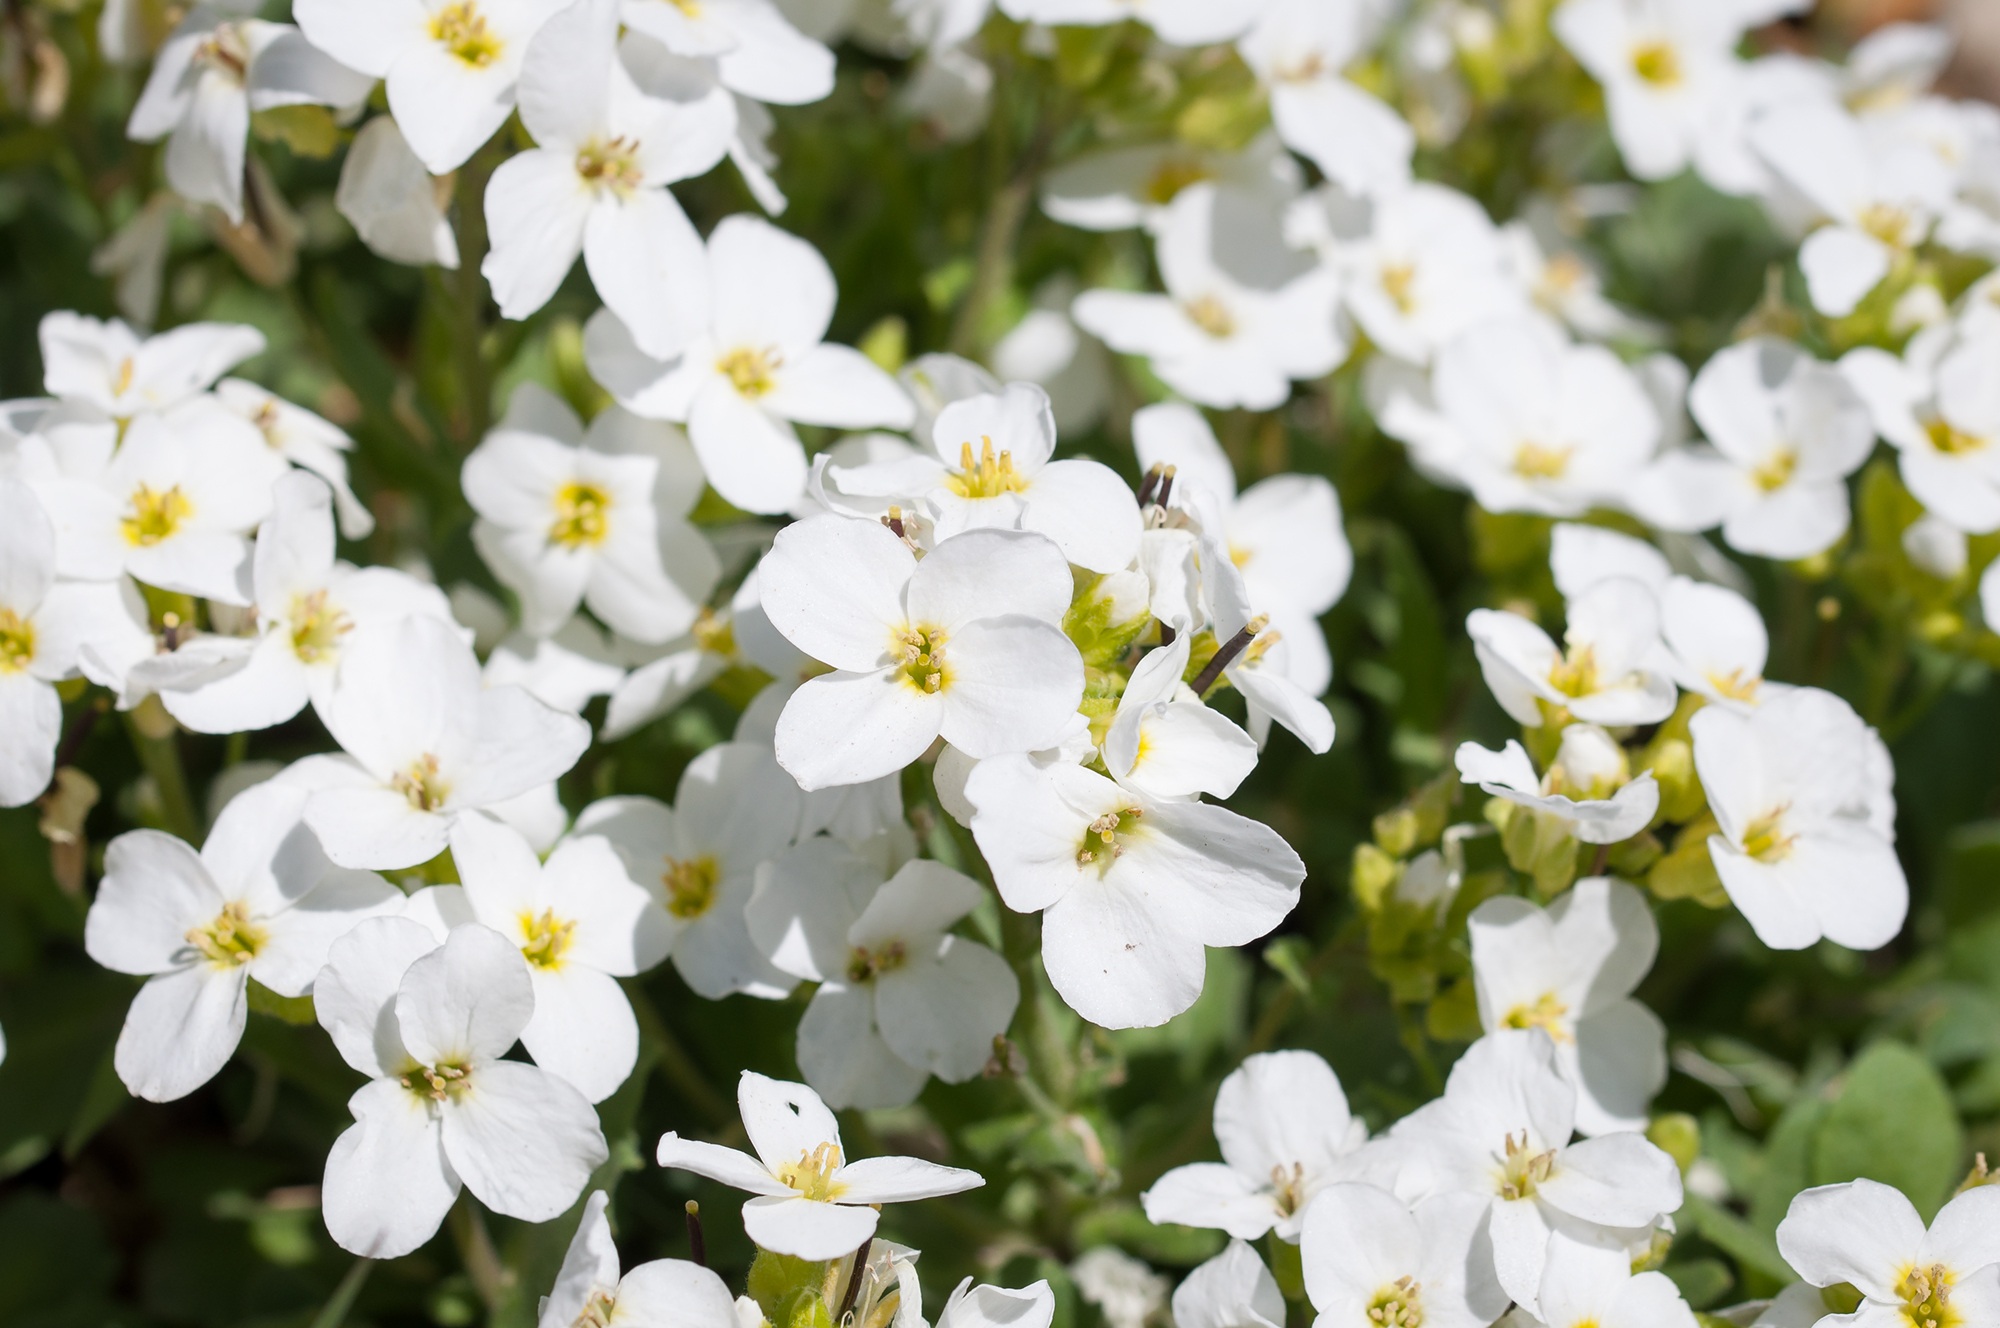
nature, blossom, plant, white, flower, spring, botany, garden, close, flora, wildflower, flowers, candytuft, white flowers, cress, jasmine, flowering plant, cruciferous, stone garden, cushion flower, land plant, tanacetum parthenium, evergreen candytuft, alyssum